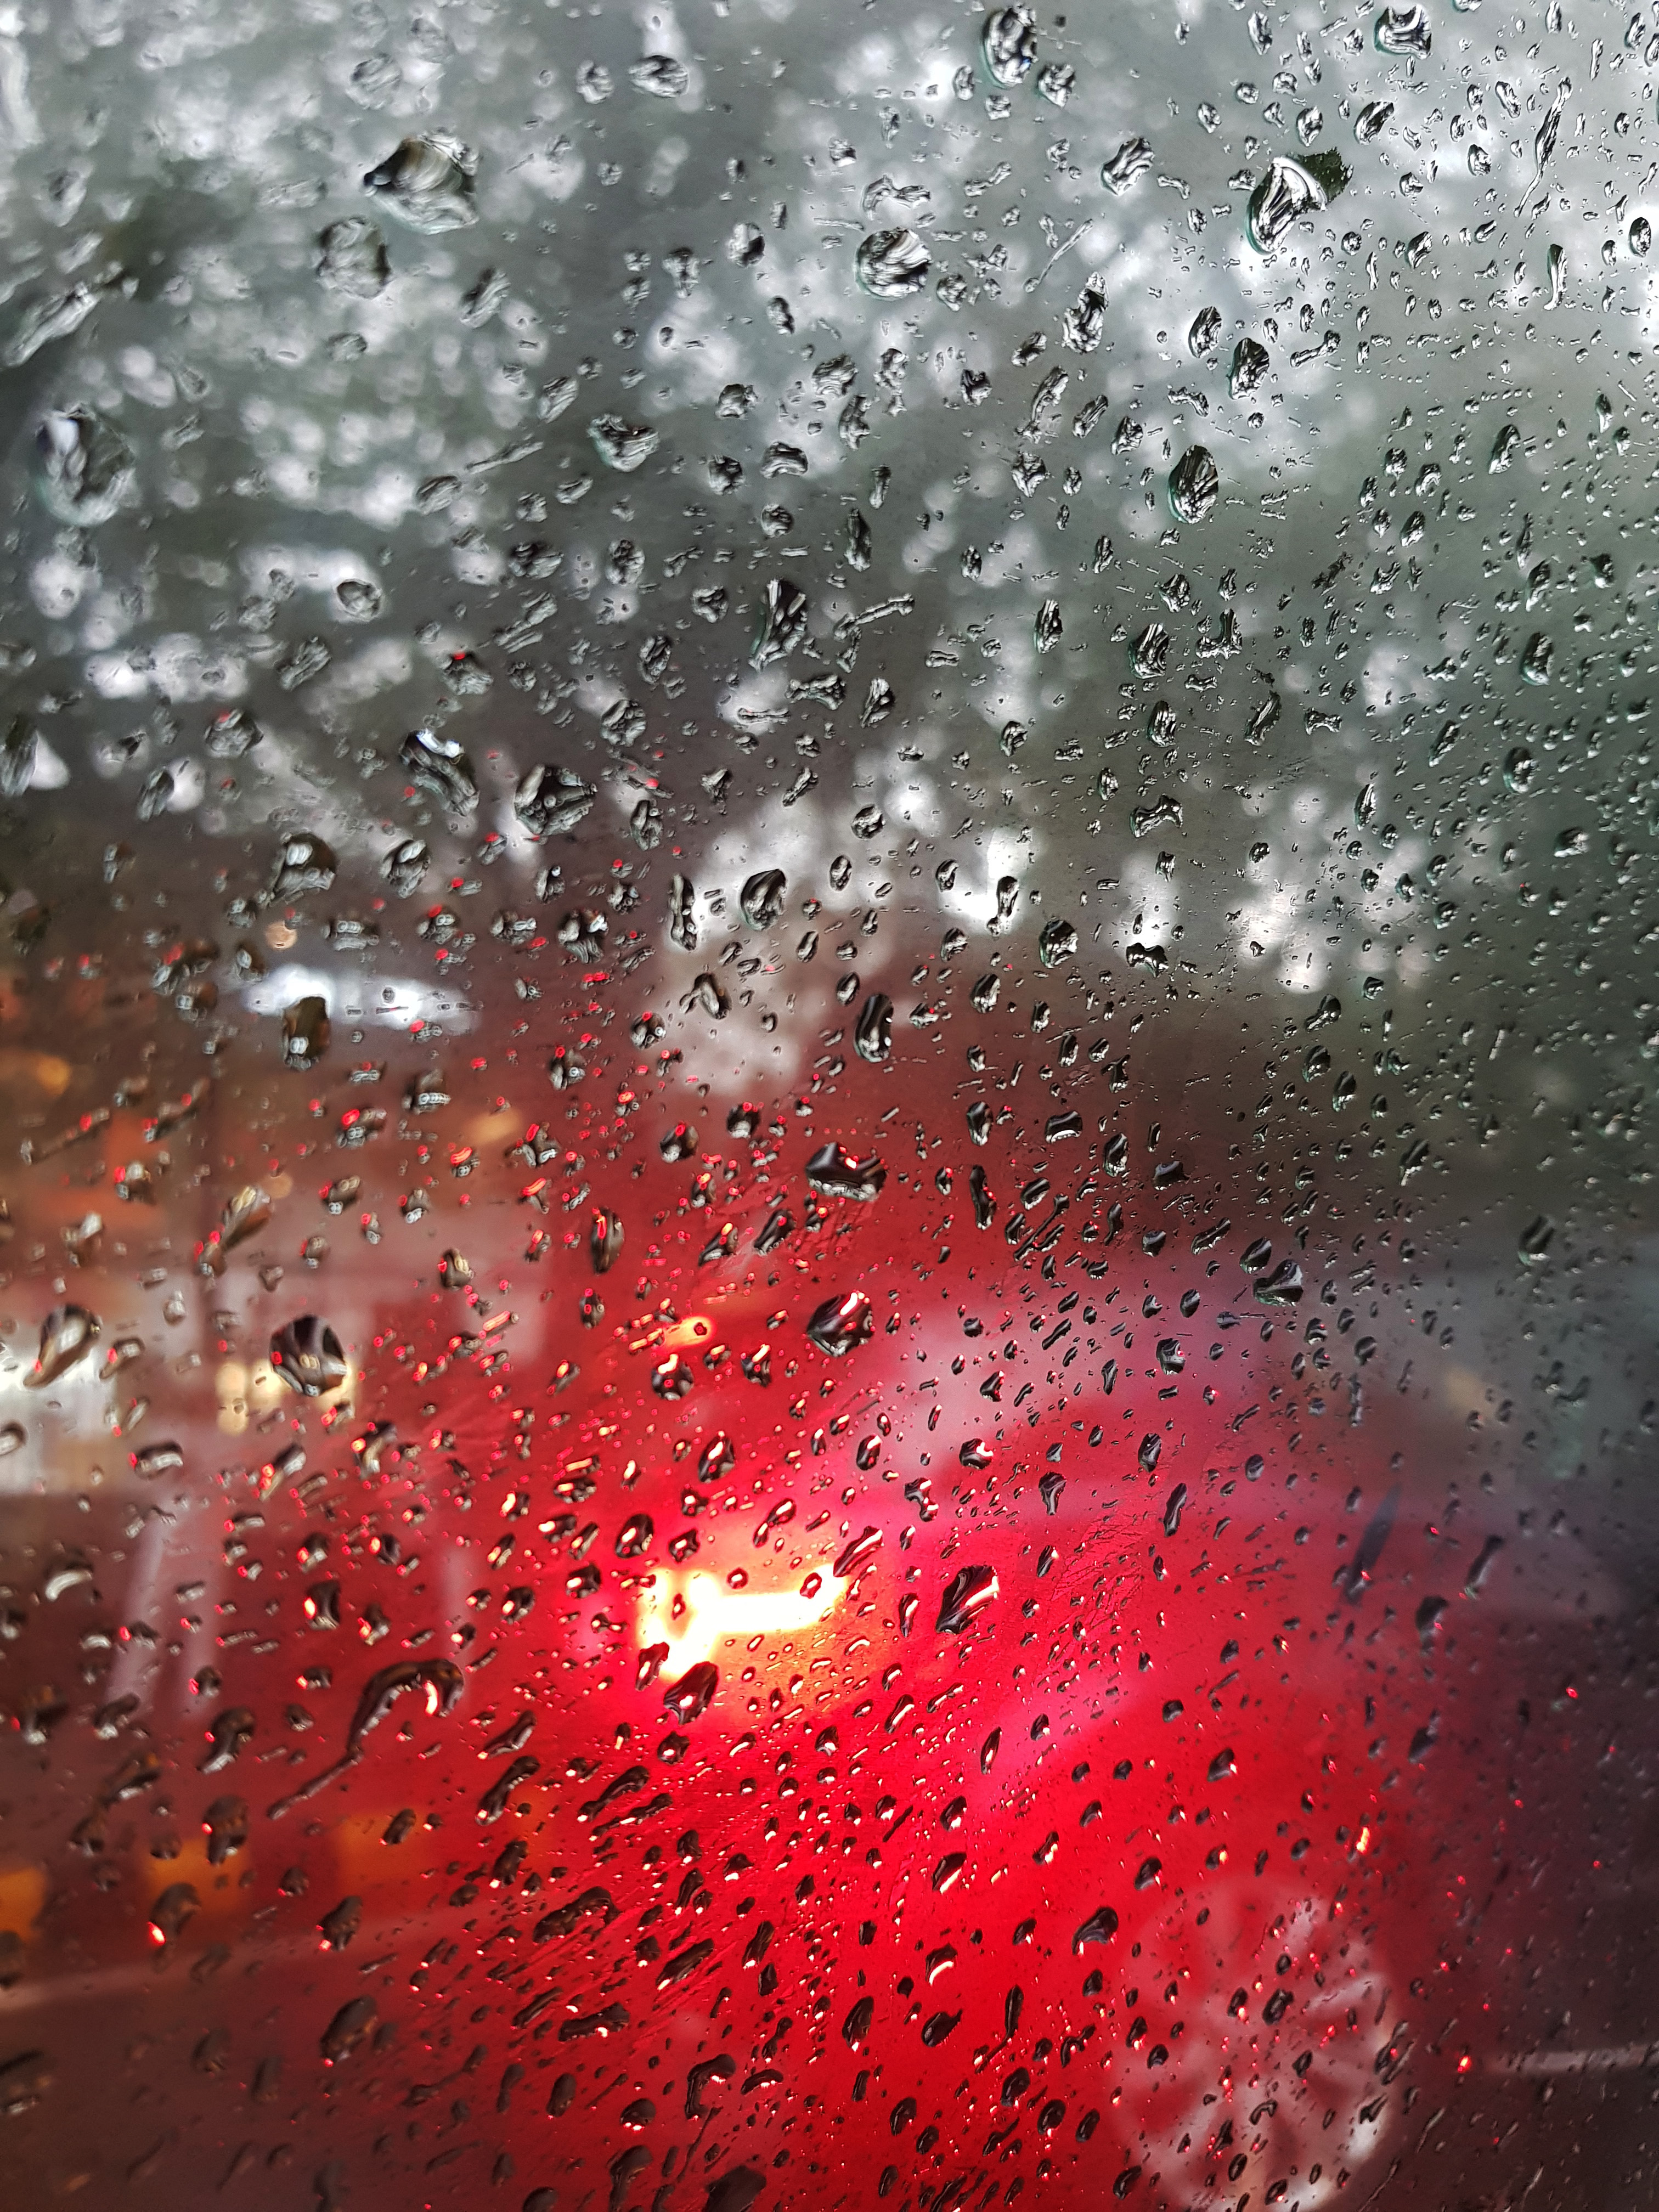
water, drops, transparent, clear, bubble, red, rain, sky, drop, moisture, macro photography, precipitation, tree